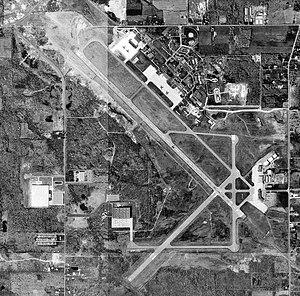
L'aéroport régional de Youngstown-Warren est un aéroport américain civil et militaire situé en Ohio, dans le Comté de Trumbull.